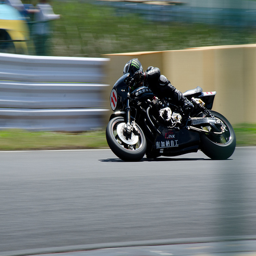
A person is speeding on a motorcycle on the track
A rapidly moving motorcycle and rider coming out of a curve on a paved roadway.
A motorcycle rider dips low as he takes a turn.
A man riding a motorcycle down a road.
a motorcycle is racing very fast with a single rider.